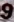
Number: 9